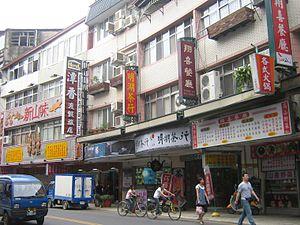
Le canton de Yuchi est un canton rural localisé au centre du comté de Nantou, à Taïwan.